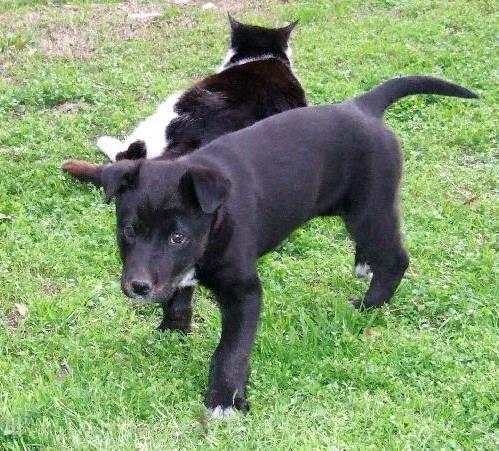
dog